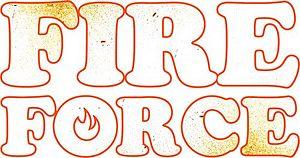
Logo français du manga Fire Force
Fire Force est un shōnen manga écrit et dessiné par Atsushi Ōkubo. Il est prépublié depuis septembre 2015 dans le magazine Weekly Shōnen Magazine de l'éditeur Kōdansha, et vingt-quatre tomes sont sortis en juillet 2020. La version française est éditée par Kana depuis mai 2017.